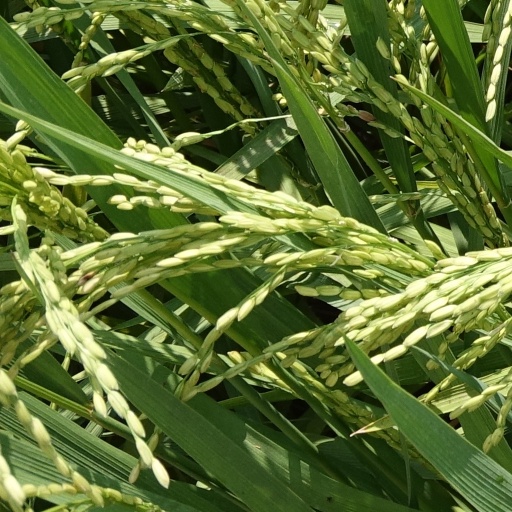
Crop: rice